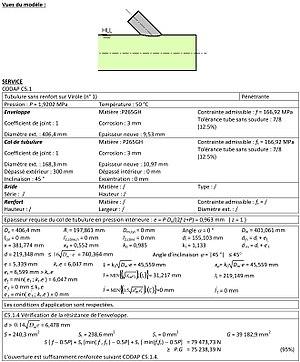
Code de calcul
Un ingénieur calcul aussi appelé ingénieur calcul de structure ou ingénieur calcul mécanique est un ingénieur spécialisé dans le calcul de structure, domaine assez vaste pouvant aller du génie civil au génie mécanique en passant par la mécanique des fluides.